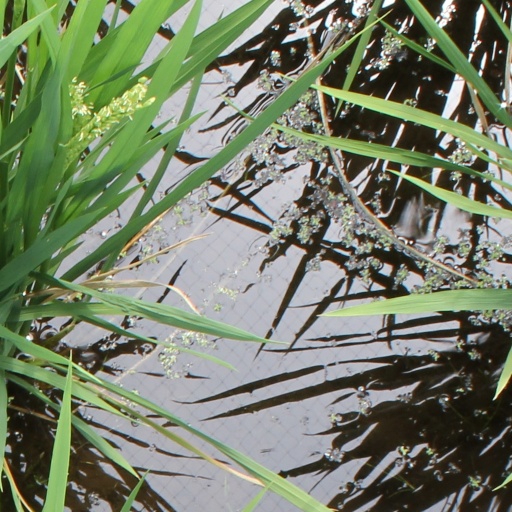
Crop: rice